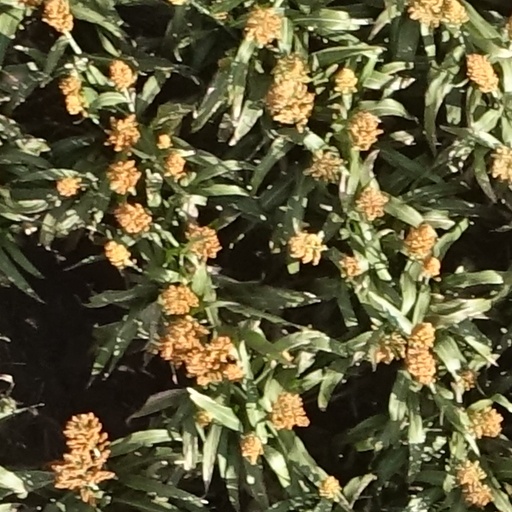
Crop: sorghum